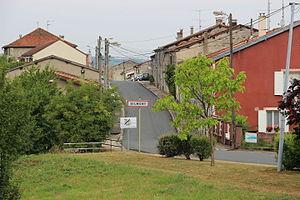
Entrée du village de Silmont
Silmont est une commune française située dans le département de la Meuse, en région Grand Est.